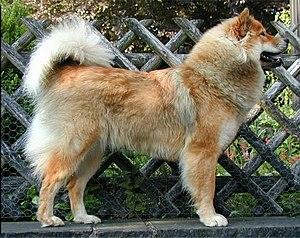
L'eurasier est une race de chien originaire d'Allemagne créée dans les années 1960. Le but de cette création fut d'obtenir un chien de type nordique, de taille moyenne, à l'apparence attirante, avec une bonne adaptation aux différents styles de vie et possédant un caractère stable sans agressivité.
Le spitz ou chien de type spitz est un type de chien caractérisé par sa fourrure longue et épaisse, des oreilles triangulaires dressées et une queue enroulée ou incurvée en forme de faucille.